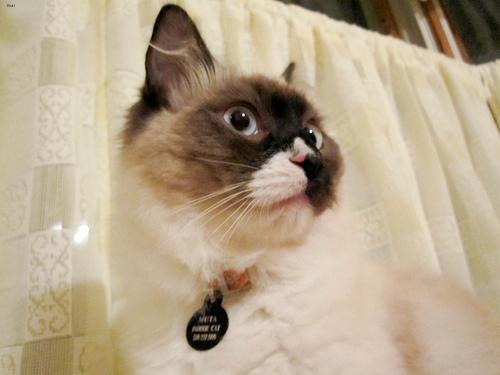
Breed: Ragdoll